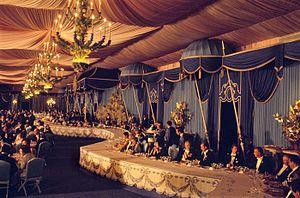
Banquet donné en l'honneur des représentants des nations étrangères pour les fêtes de Persépolis, octobre 1971
La célébration du 2 500ᵉ anniversaire de la fondation de l'empire perse se réfère à un ensemble de festivités et événements culturels qui ont été organisés en Iran durant l'année iranienne de mars 1971 à mars 1972 et notamment à l'automne 1971. Cette date se réfère à la mort du fondateur de l'empire perse, Cyrus II Le Grand, en -530. Elles sont surtout connues pour les fêtes organisées par le chah d'Iran Mohammad Reza Pahlavi à Shiraz, Pasargades et Persépolis sous le nom de Festival des arts de Shiraz-Persépolis, le reste des célébrations étant moins connues.